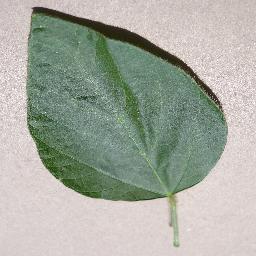
Label: Soybean___healthy